Lanciano

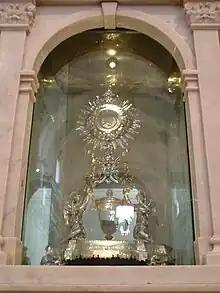
Eucharistic Miracle of Lanciano in the Santuario di San Francesco

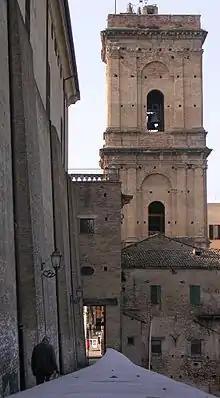
Basilica's bell tower and Ponte Diocleziano

The ancient Roman name of Lanciano was Anxanum, a city of the Frentani Italic tribe. The city is said to have been founded in 1181 BC by Solimus, a Trojan refugee arrived in Italy along with Aeneas. Legends aside, archaeological findings have shown that the area was settled from the 5th millennium BC.